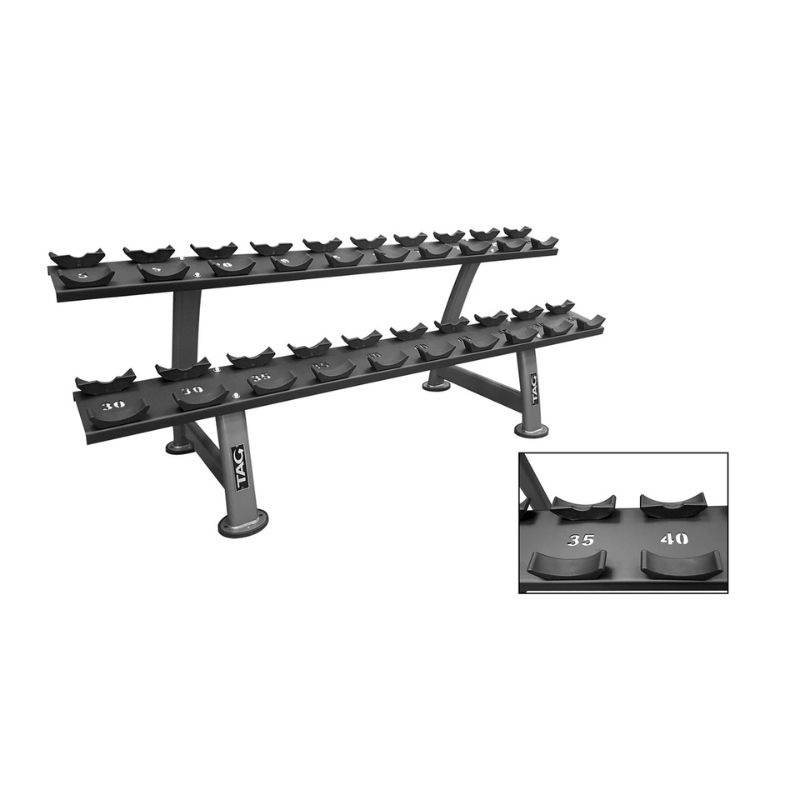
TAG Fitness 2-Tier Saddle Rack in Black (Hold 10 Pairs)
TAG Fitness 2-Tier Saddle Rack in Black (Hold 10 Pairs) The TAG Fitness 2-Tier Saddle Rack is designed to hold up to ten pairs of round or 8-sided dumbbells ranging from 5 to 150 lb. Its structured layout provides organized, visible, and accessible storage that keeps your workout area tidy and functional. Key Features Saddle Cradle Design Each dumbbell rests in a contoured saddle that holds it securely, helps reduce surface wear, and keeps weights neatly aligned. Dual-Tier Layout The two-tier design saves floor space and allows easy access to each dumbbell. Built Strong & Sleek Constructed from welded steel with a black powder-coat finish, the rack provides a durable build suited for both home and commercial environments. Ease of Use With laser-cut numbering, it’s easy to stay organized and spot exactly what you need—fast. Durable Construction The rack is built with welded construction for durability. User Interface & Experience The saddle cradles keep each dumbbell in place while the two-tier arrangement organizes weights for quick access. This design supports efficient storage and helps maintain a clear workout area. Order Includes One TAG Fitness RCK-CDR22 2-Tier Saddle Dumbbell Rack (black). Resources Product Manual Tech Specs Capacity: Holds 10 pairs of round or 8-sided dumbbells Construction: Heavy-duty welded steel, black powder-coat finish Road Dimensions: 33″ H × 88″ W × 27″ D Rack Weight: Approximately 221 lb FAQ Will this hold a full set from 5 to 150 lb? Yes, the rack is designed to accommodate a wide range of dumbbell sizes with its saddle cradles. Does it look sturdy enough for regular use? The welded steel frame and powder-coated finish are built for consistent use in home or light commercial settings. Is it too bulky? While wide, the two-tier design organizes space efficiently and keeps dumbbells stored off the floor. Warranty TAG Fitness Benches, Power & Storage Racks 10 Years – Welds/Frame 1 year – parts 90 days – upholstery
Brand: TAG Fitness
Category: Sporting Goods > Fitness & General Exercise Equipment > Weight Lifting > Free Weight Accessories > Free Weight Storage Racks